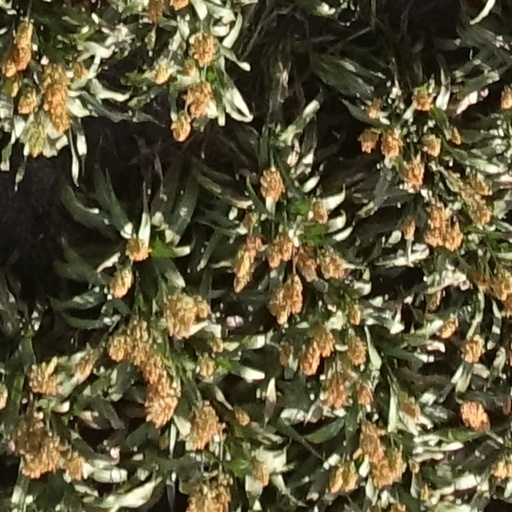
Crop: sorghum